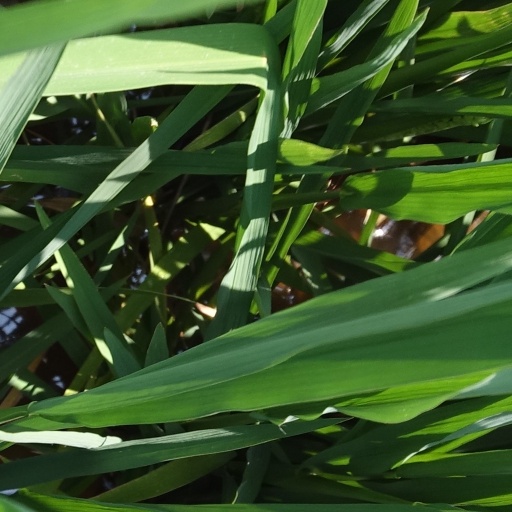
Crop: rice